Franco-Prussian War

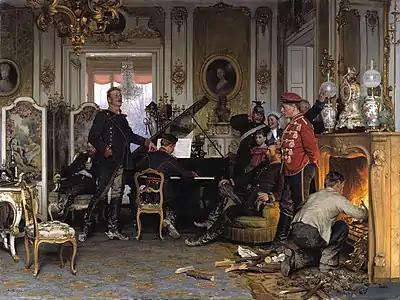
Troops quarter in Paris, by Anton von Werner (1894)

With the defeat of Marshal Bazaine's Army of the Rhine at Gravelotte, the French retreated to Metz, where they were besieged by over 150,000 Prussian troops of the First and Second Armies. Further military operations on the part of the army under Bazaine's command have drawn numerous criticisms from historians against its commander. It was later stated with derogatory irony that his occupation at that time was writing orders on hygiene and discipline, as well as playing dominoes. Bazaine's surprising inactivity was a great relief to Moltke, who now had time to improve his lines around Metz and intensify the hunt for MacMahon.